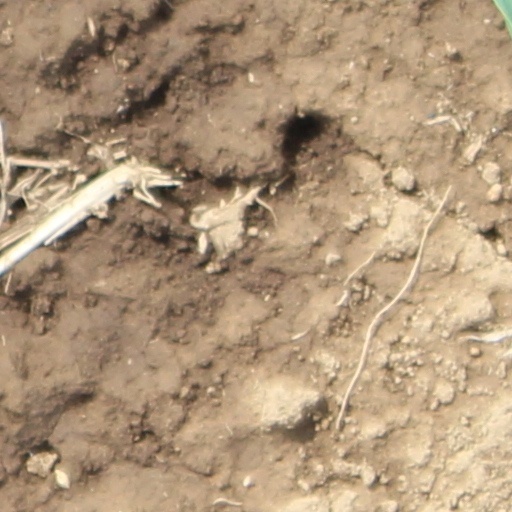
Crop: wheat